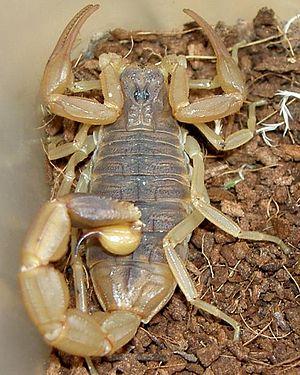
Mesobuthus est un genre de scorpions de la famille des Buthidae.
Mesobuthus martensii est une espèce de scorpions de la famille des Buthidae.